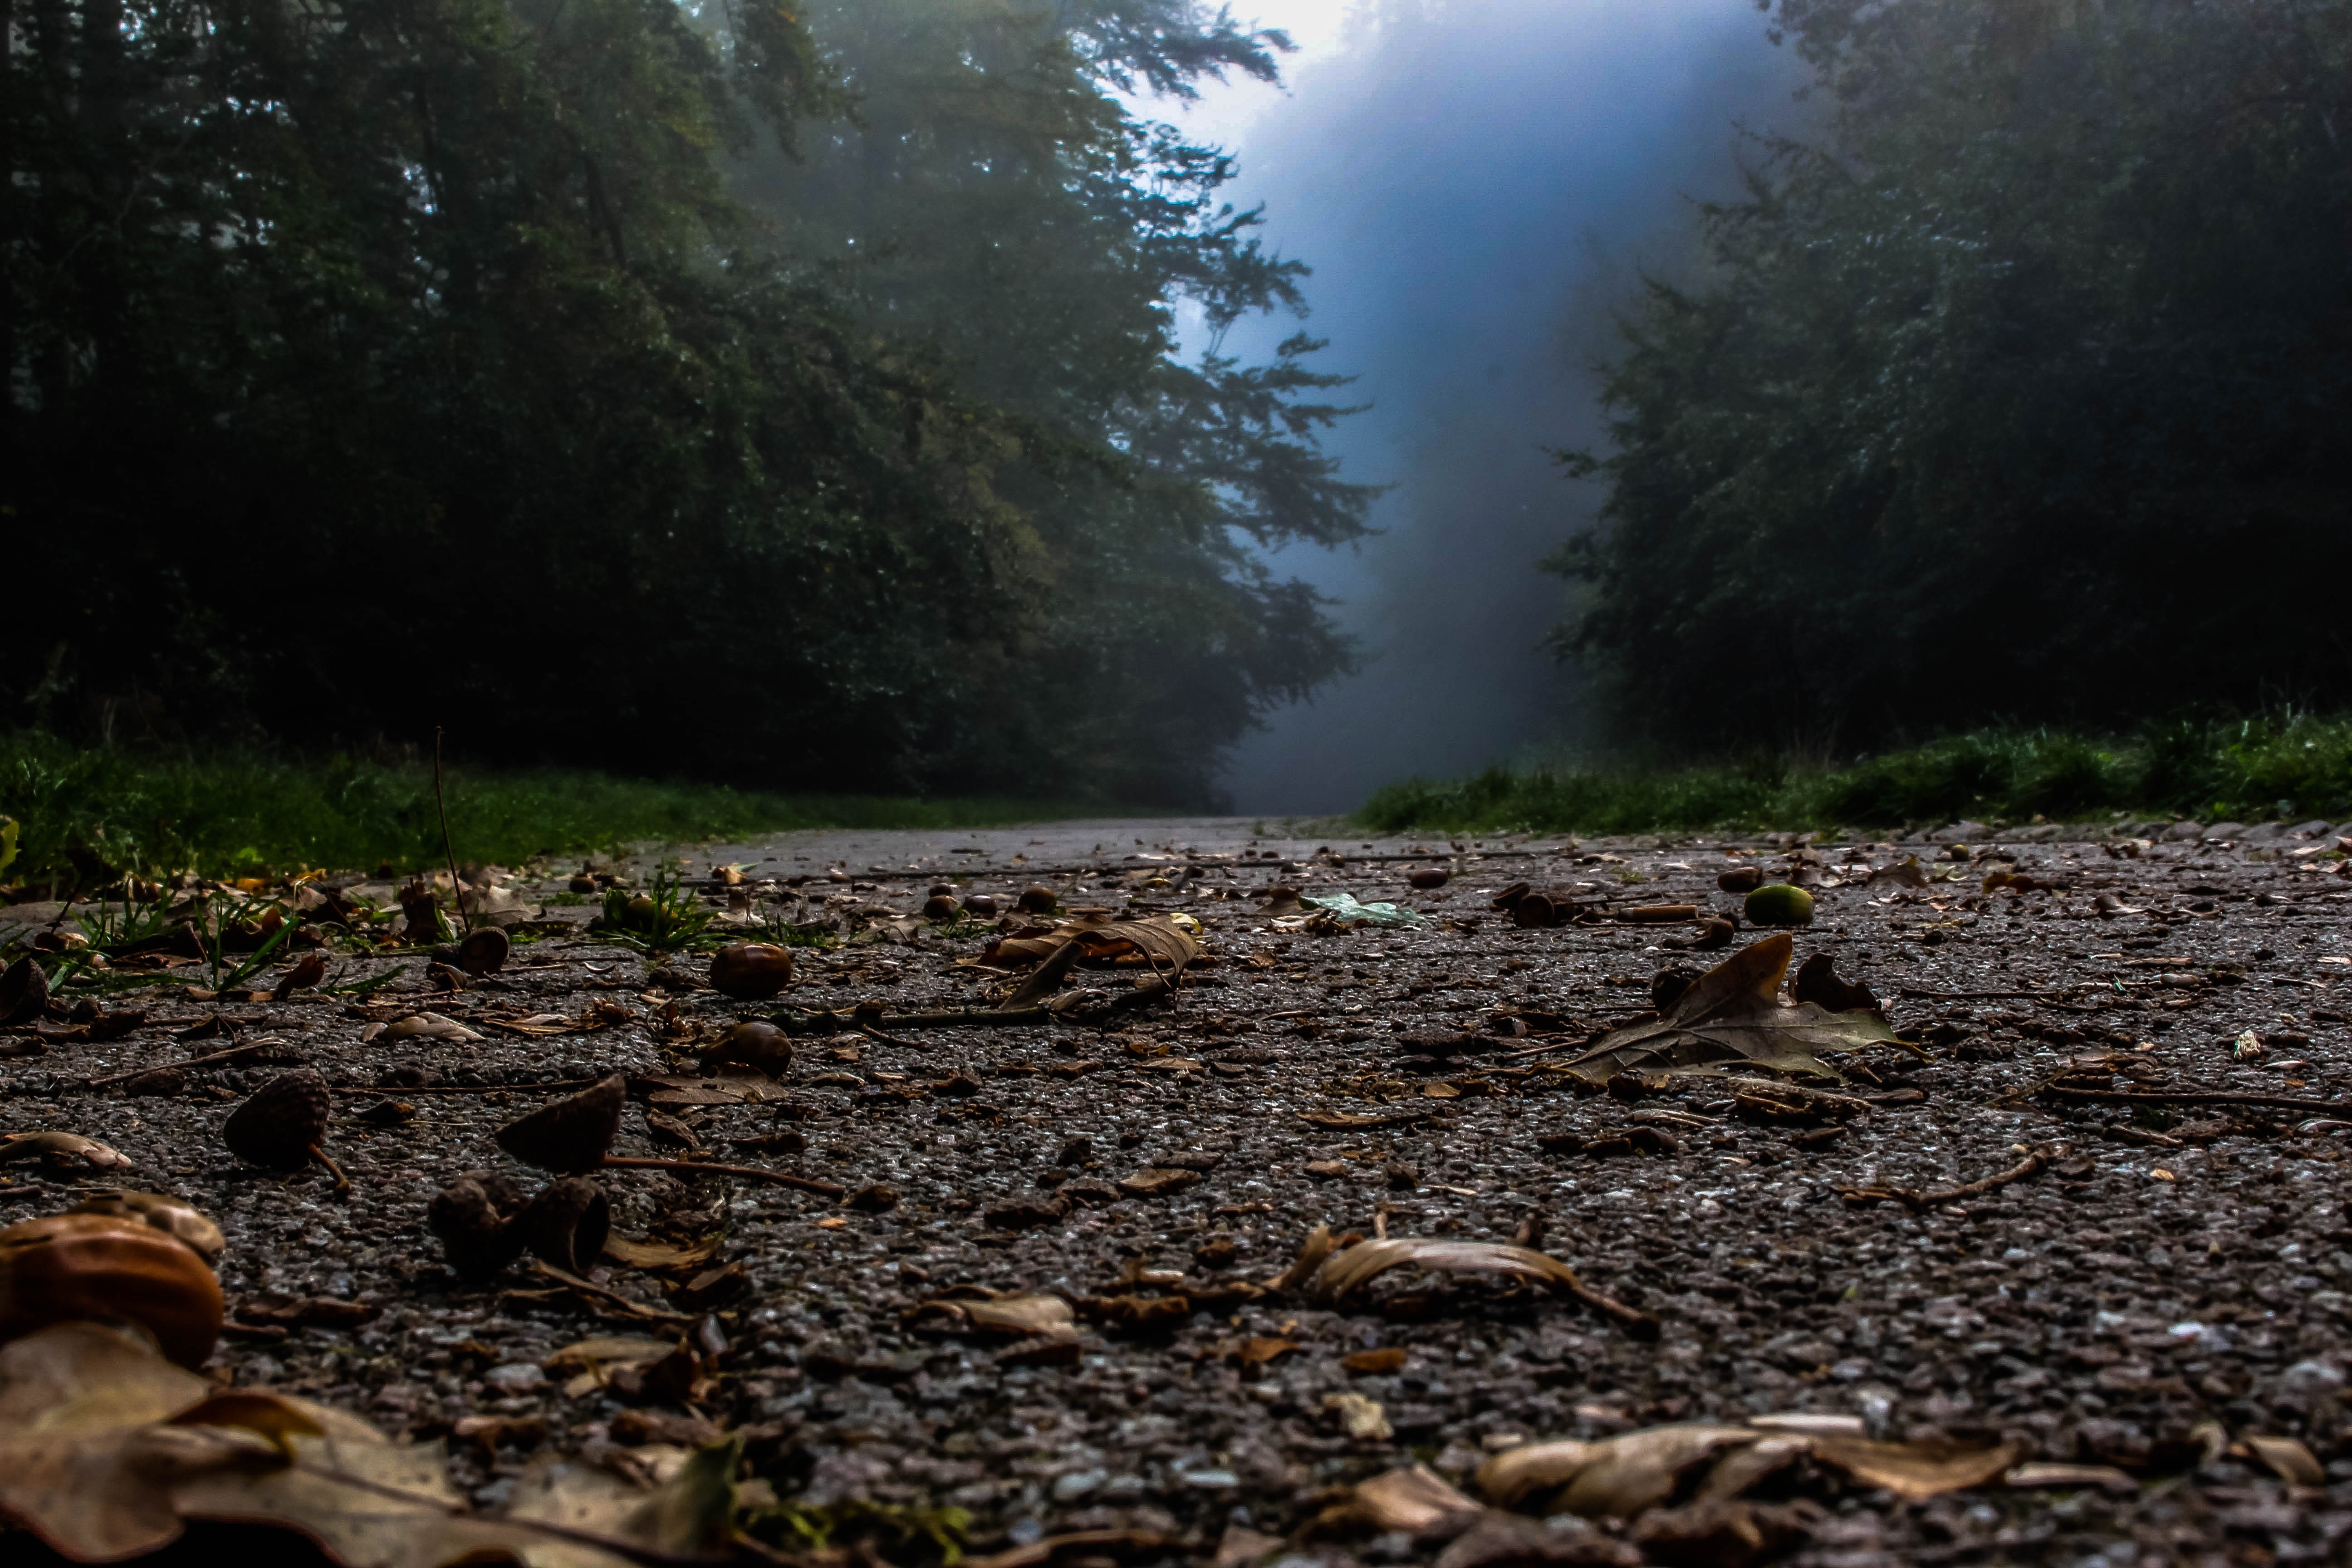
landscape, tree, nature, forest, rock, wilderness, mountain, fog, sunlight, morning, leaf, atmosphere, river, mystical, stream, jungle, autumn, soil, trees, autumn mood, leaves, woodland, habitat, october, mood, away, autumn leaf, fall color, fall foliage, fall leaves, autumn colours, forest path, rural area, leaf fall, natural environment, atmospheric phenomenon